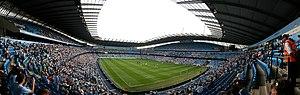
Cet article présente le bilan saison par saison de Manchester City, à savoir ses résultats en championnat, coupes nationales et coupes européennes. Il indique aussi pour chaque année le meilleur buteur toutes compétitions confondues du club.